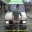
Label: ambulance